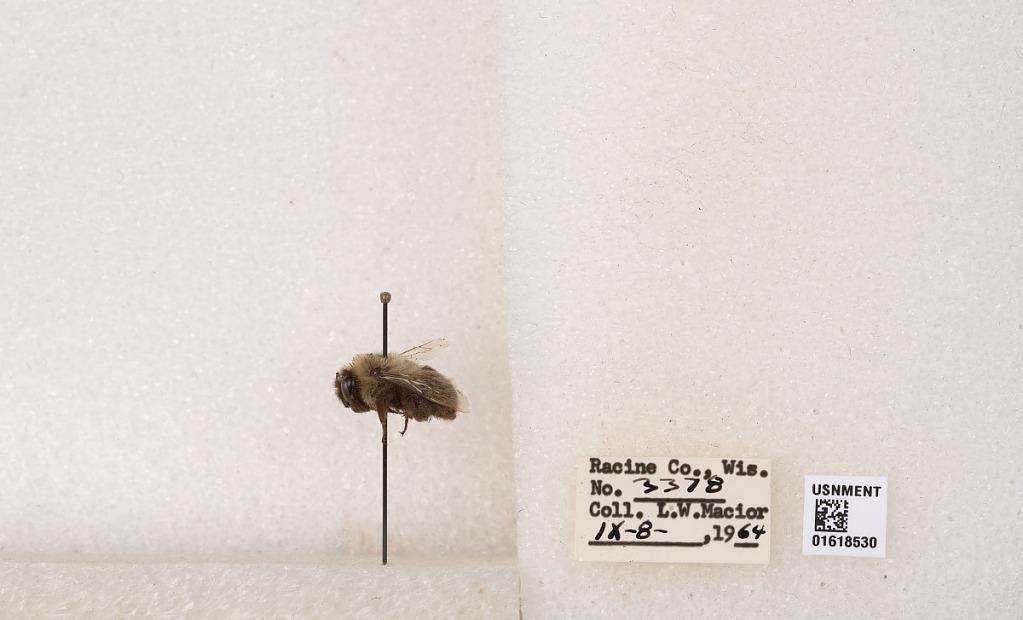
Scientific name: Bombus impatiens Cresson
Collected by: L. Macior
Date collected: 1964-9-8
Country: United States
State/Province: Wisconsin
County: Racine
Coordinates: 42.7299, -87.8123